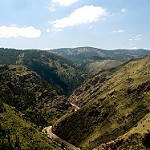
Label: mountain